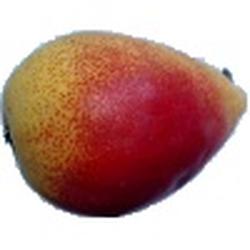
Label: Pear